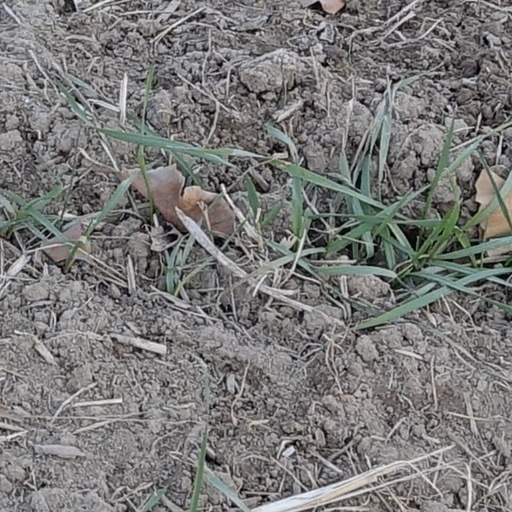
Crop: wheat